Island of the Hungry Ghosts

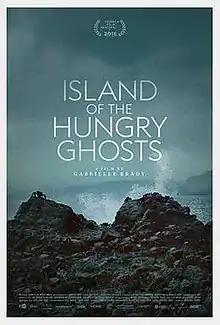
Film poster

Island of the Hungry Ghosts is a hybrid documentary film by director Gabrielle Brady that explores the conflict faced by trauma therapist Poh Lin Lee, who works in the Australian Detention Centre for Asylum Seekers on Christmas Island.